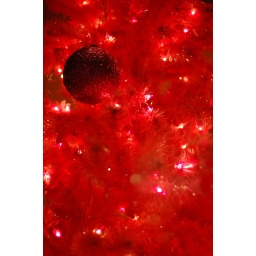
Found a crazy bright tree in a shop window tonight. LOVED it but wouldn't want it in my house!